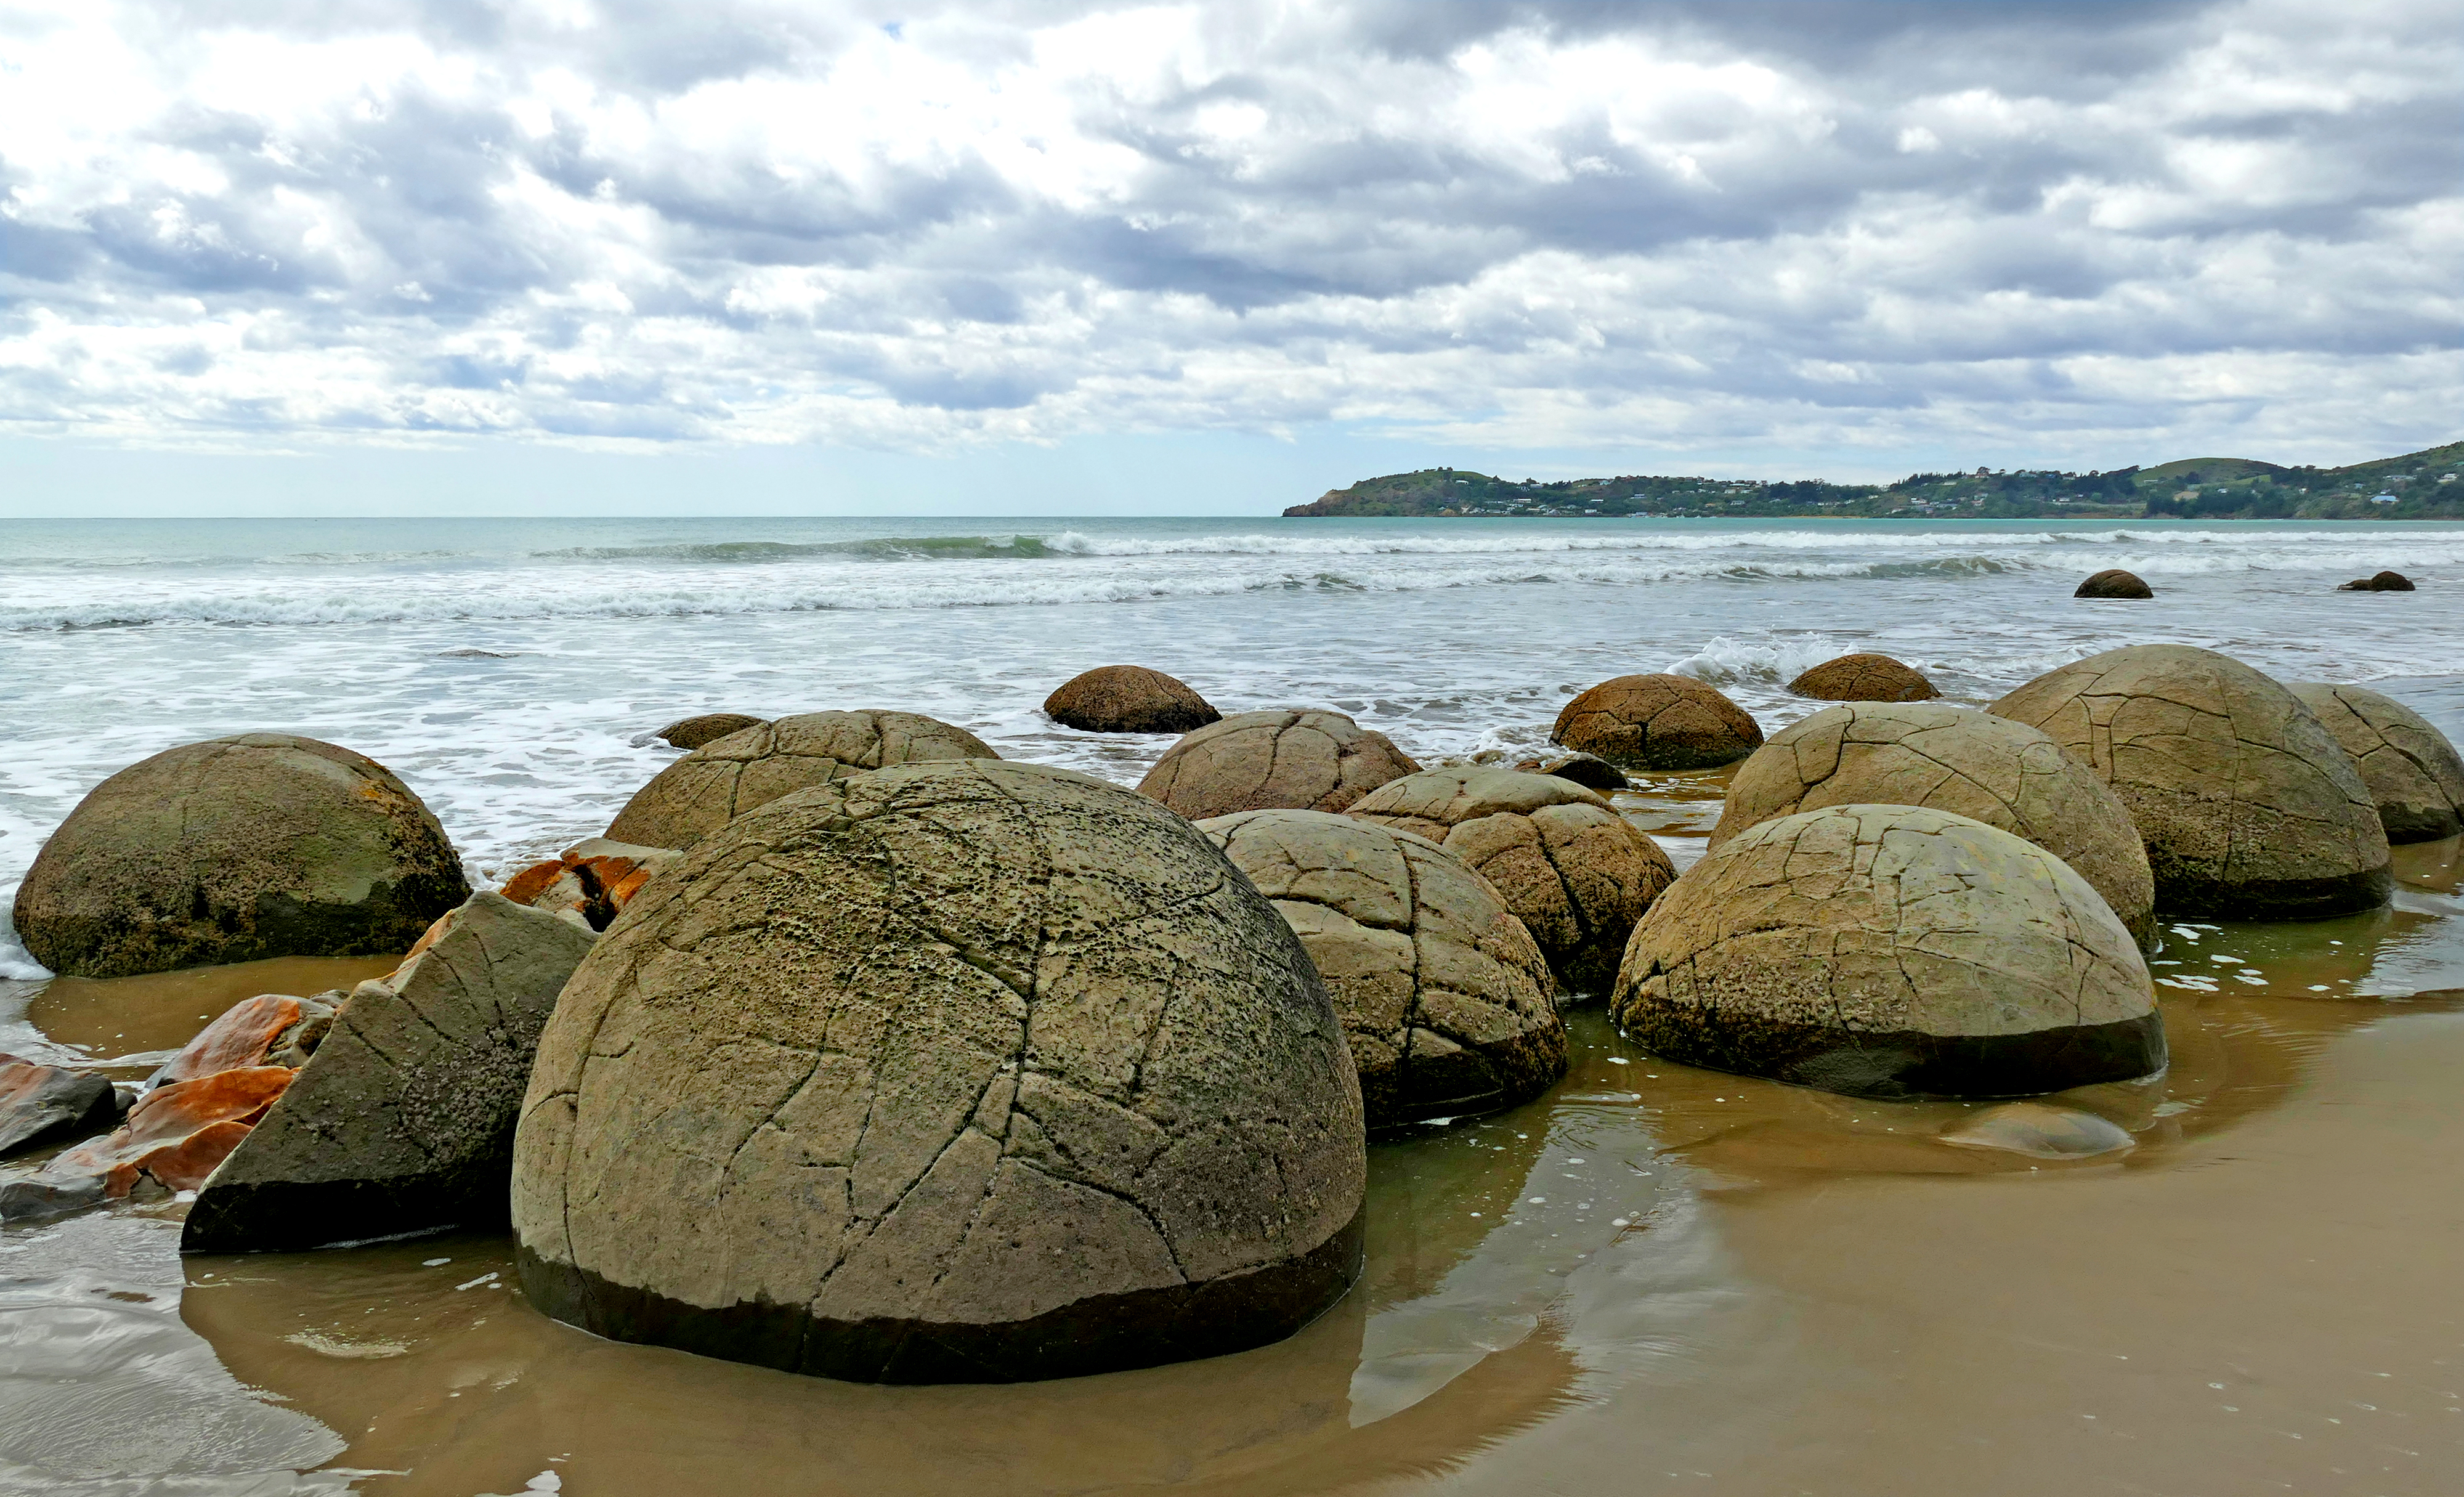
beach, sea, coast, water, sand, rock, ocean, shore, seascape, bay, turtle, material, body of water, newzealand, boulder, lumixfz1000, moerakiboulders